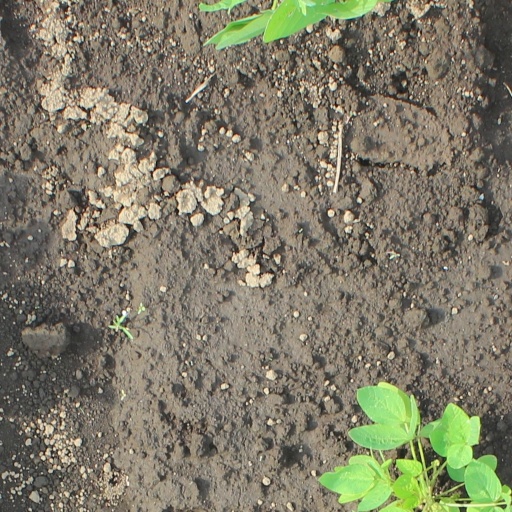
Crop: soybean